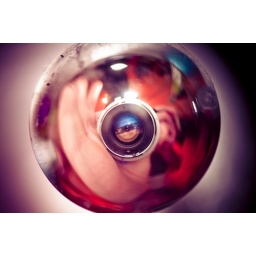
Canon EF 50mm f/1.8. Reversed Minolta 50mm f/1.7. Little drain in my bathroom sink